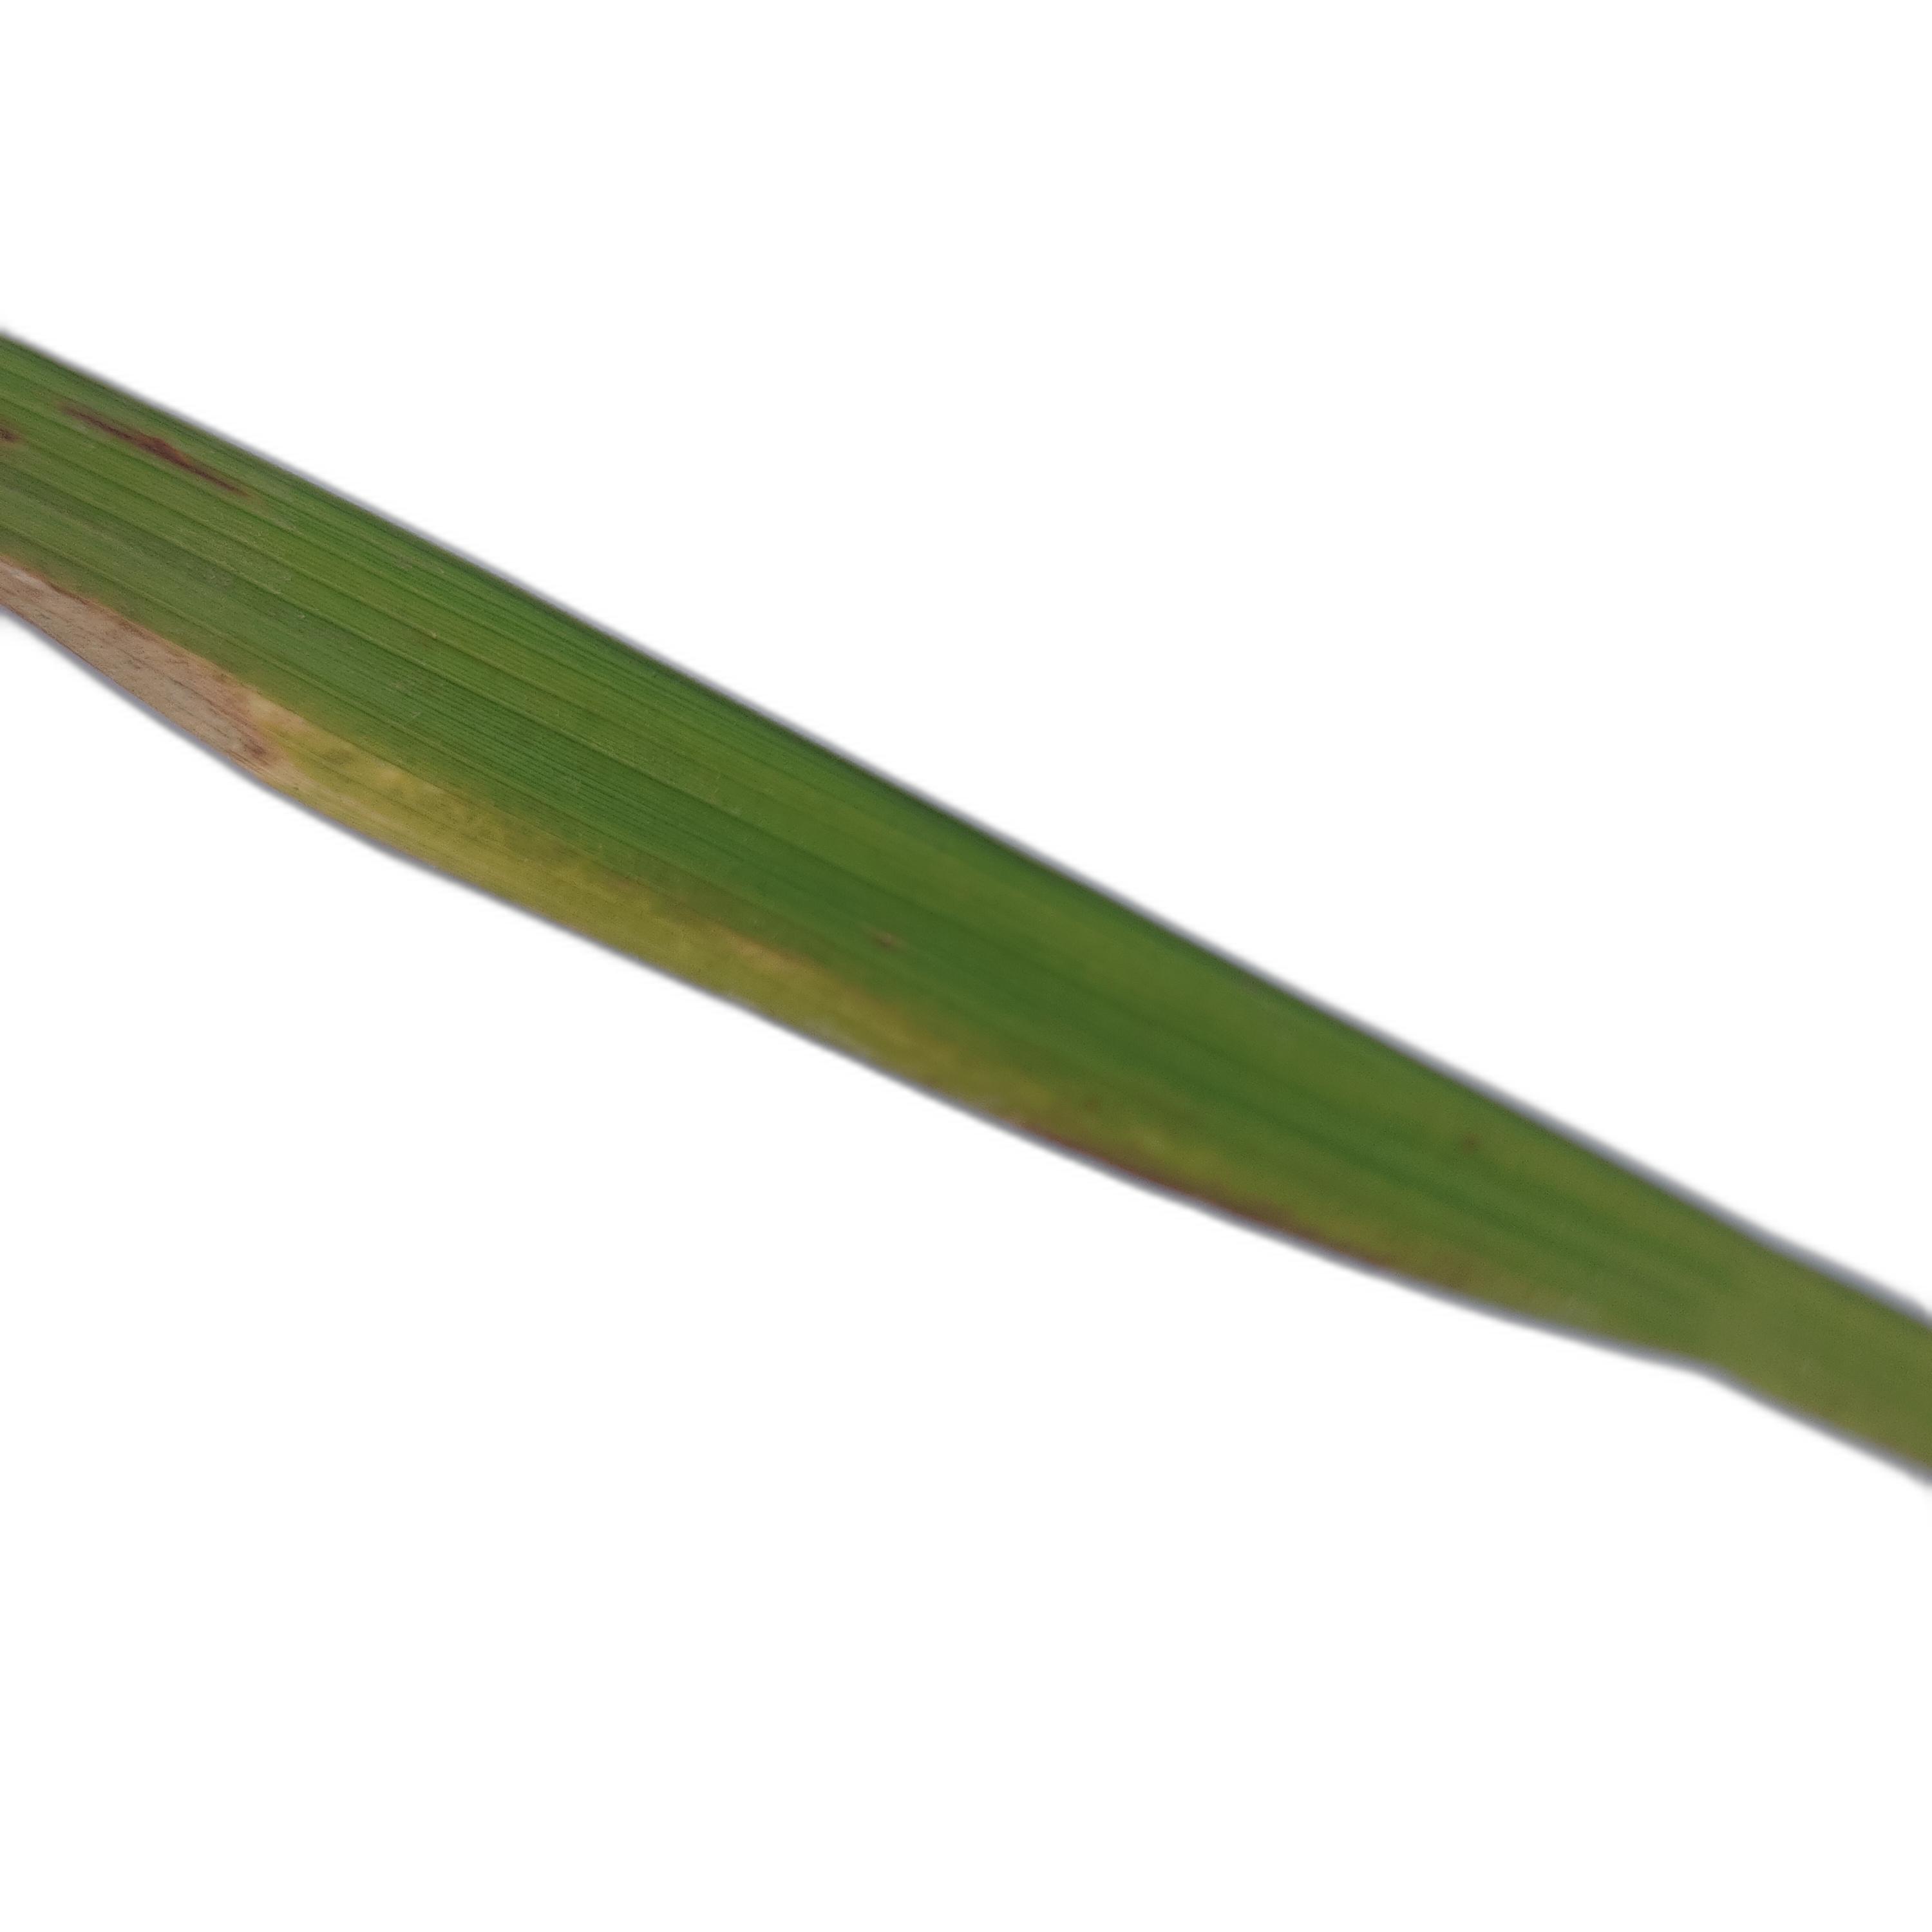
Label: Leaf Scald